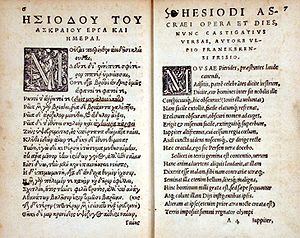
Værker og dage
En udgave fra 1539.
Værker og dage et er litterært værk, 800 vers i heksameter, forfattet af bondedigteren Hesiod omkring år 700 f.Kr. Han var altså nogenlunde samtidig med Homer.